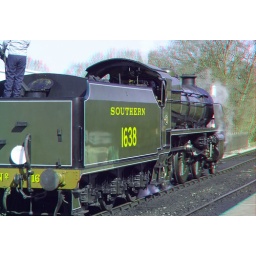
Bluebell Railway Steam Locomotive No.1638 in anaglyph 3D stereo red blue glasses to view